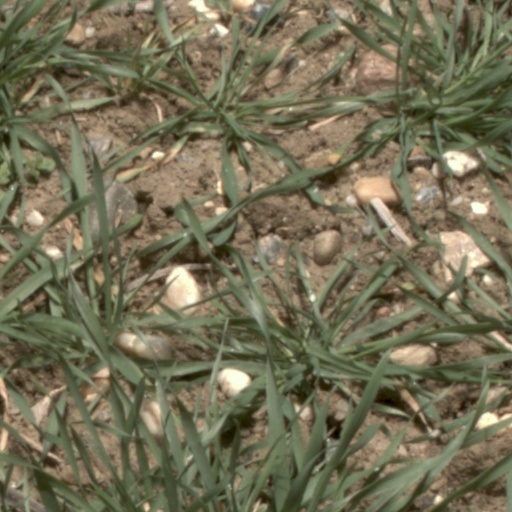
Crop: wheat